Horse jumping obstacles

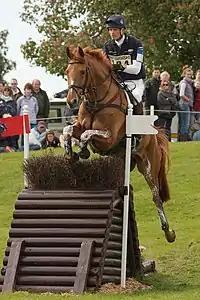
A "skinny" requires accurate riding.

This fence has a solid base with several feet of brush protruding out of the top of the jump up to six feet high. The horse is supposed to jump through the brush, rather than over it. Due to the height of the brush, the horse generally cannot see the landing. This tests the horse's trust in the rider, as the horse must depend on the rider to guide it carefully and steer it to a solid landing. The horse must be taught to jump calmly through the brush, as attempting to jump over the brush could lead to a refusal, a run-out at the next fence, or a misstep and possible injury. Bullfinches must be approached positively, with much impulsion, in order to prevent stops. When jumping a bullfinch, the rider must stay tight in the saddle so that brush cannot be caught between his or her leg and the horse.